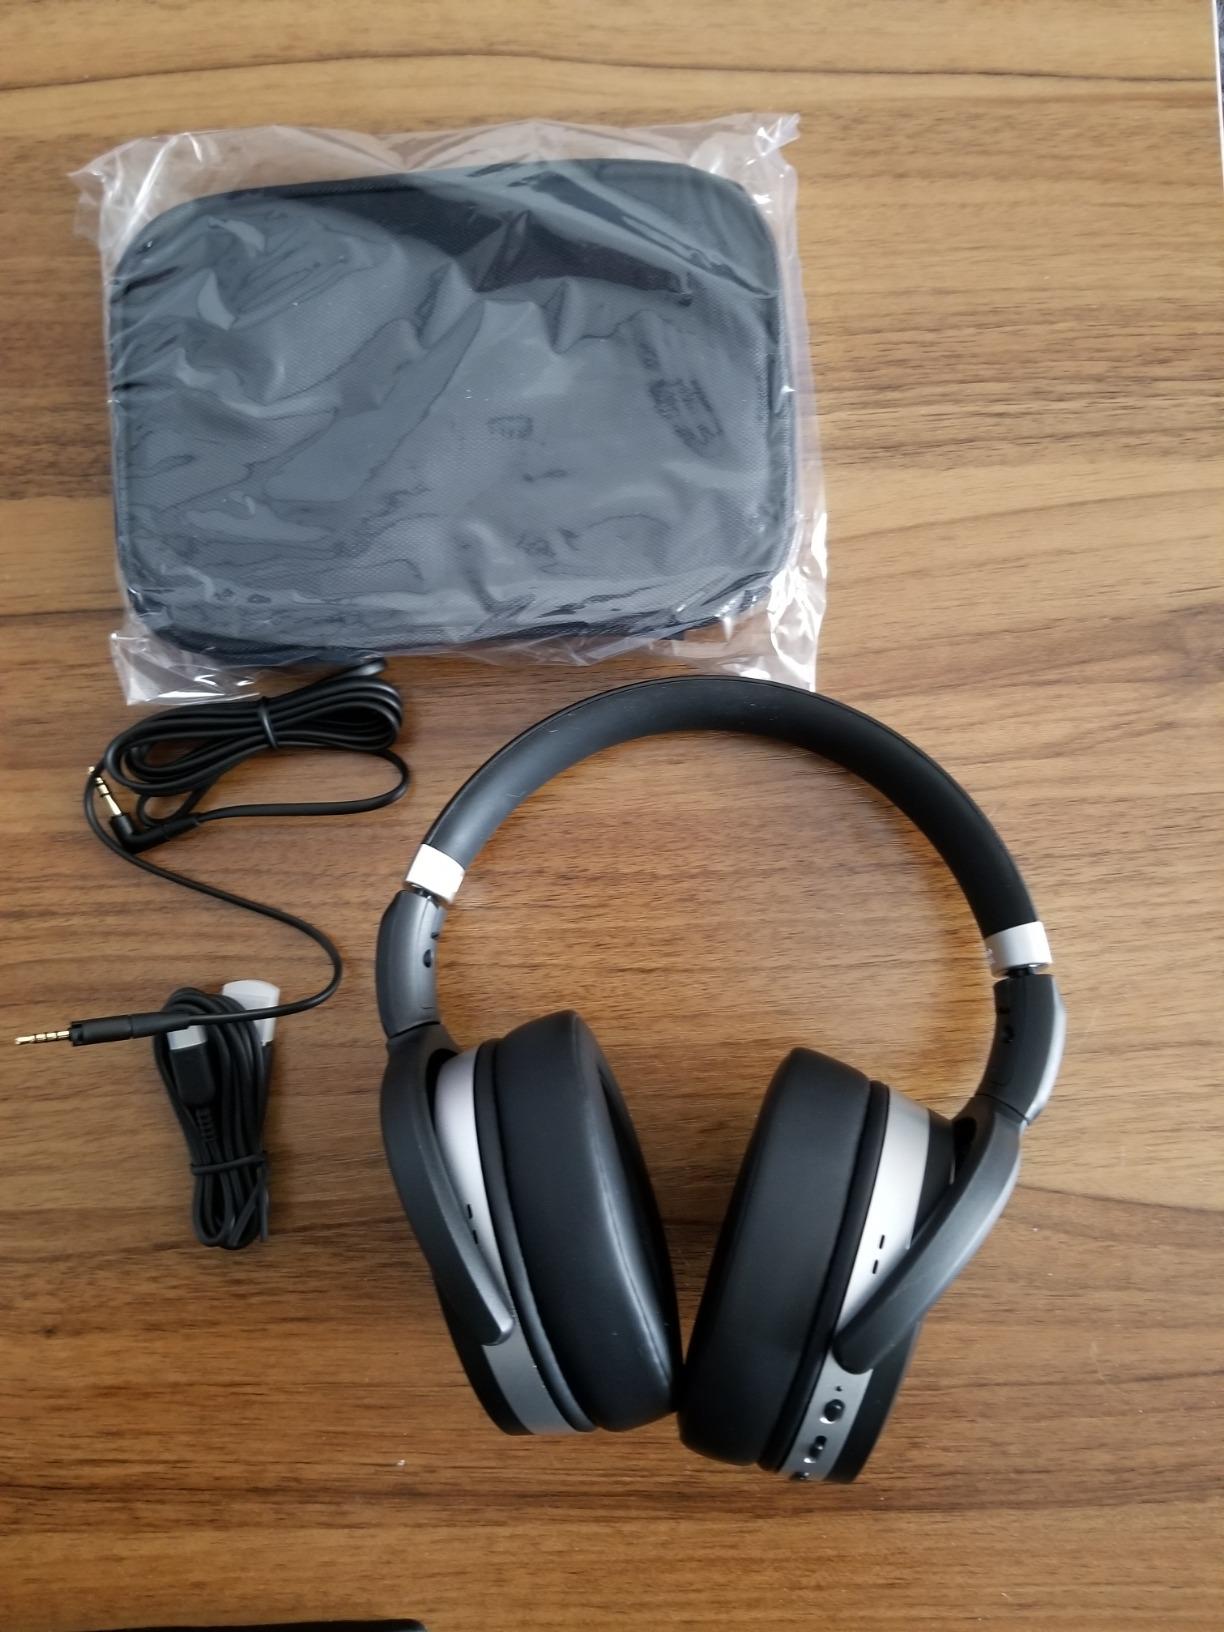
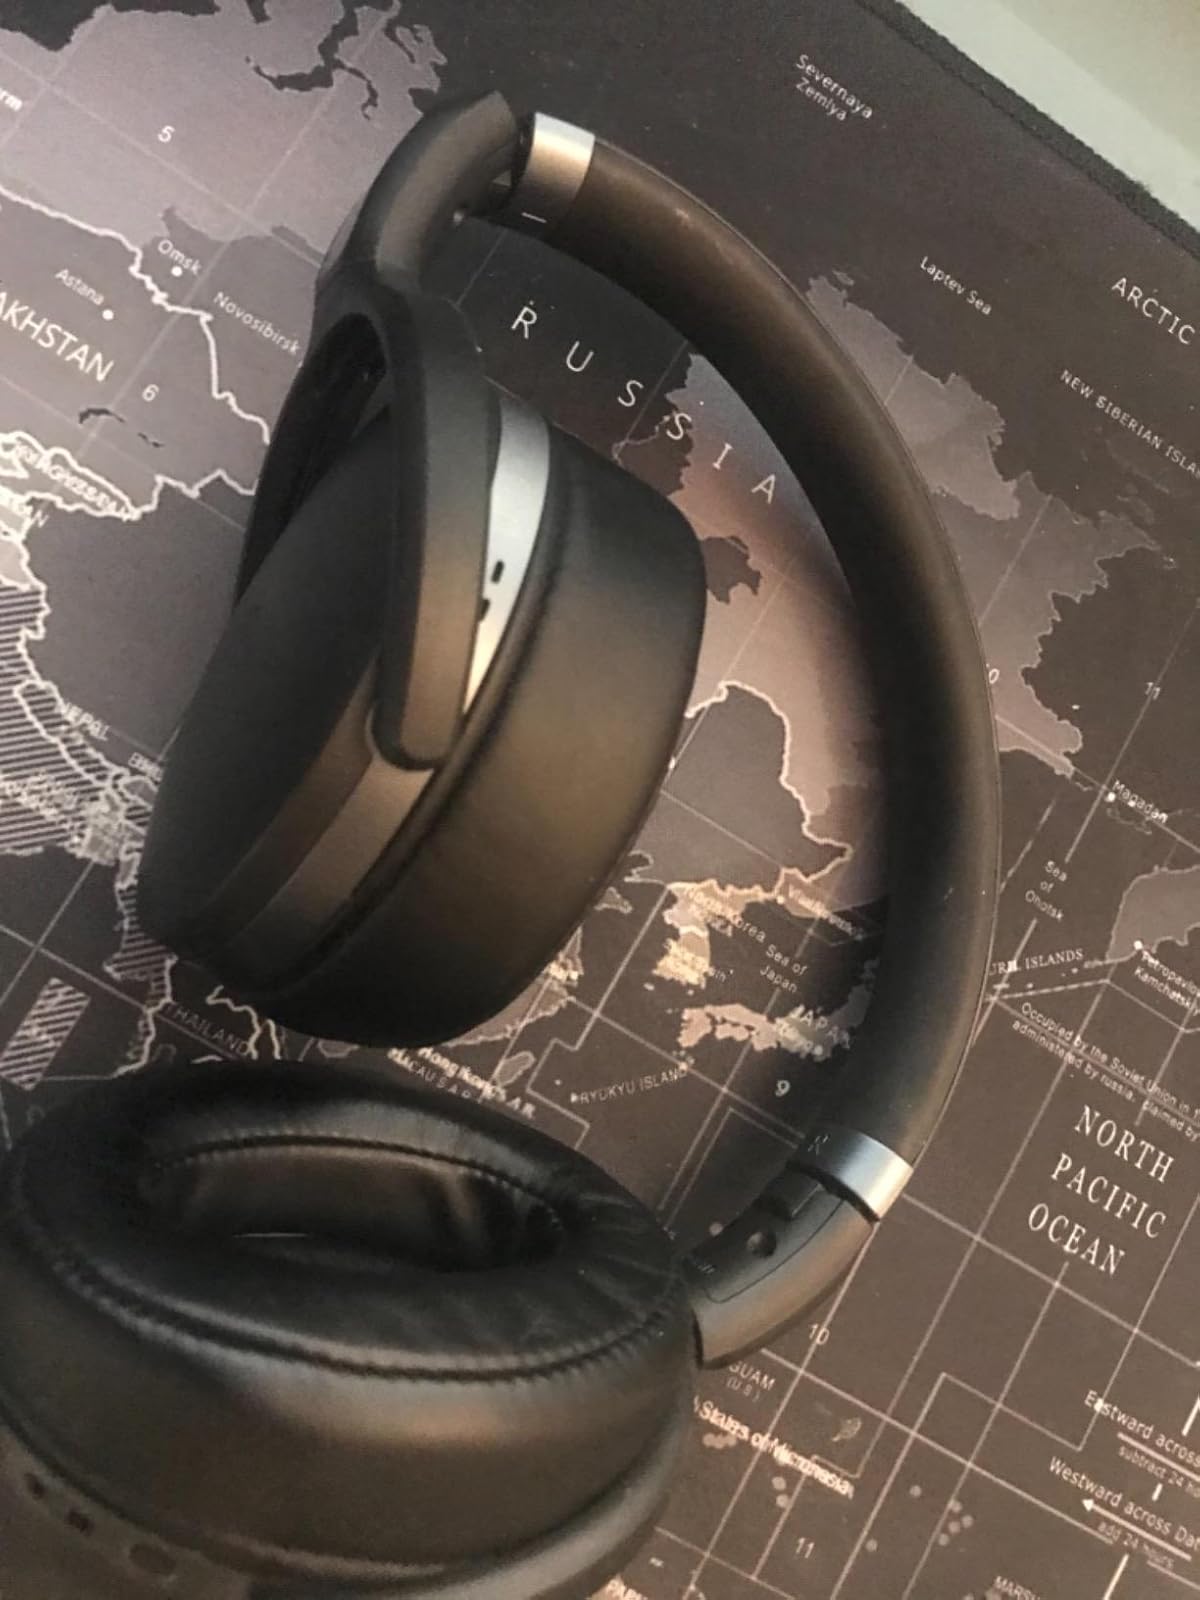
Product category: headphones
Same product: no